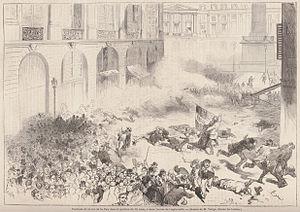
Les Amis de l'Ordre est la dénomination sous laquelle se sont regroupés les Parisiens hostiles à la Commune de Paris.
3 janvier : succès de l'armée du Nord à Bapaume. Le général Faidherbe n'exploite pas sa victoire.